Road North (film)

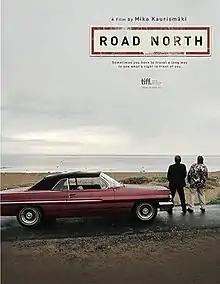
Film poster

Road North is a 2012 Finnish comedy film directed by Mika Kaurismäki.